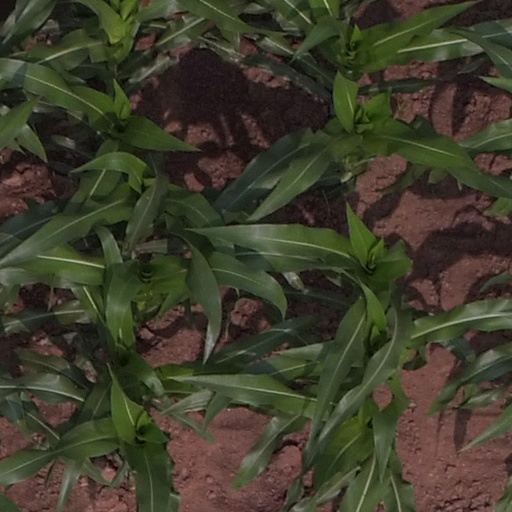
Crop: maize; corn